Gaza war protests in the United Kingdom

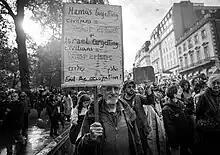
Pro-Palestinian rally in London, 21 October 2023

On 13 and 16 October 2023, lawyers at the International Centre of Justice for Palestinians issued notice to prime minister Rishi Sunak, leader of the opposition Keir Starmer, and Labour politicians Emily Thornberry and David Lammy, outlining their intention to prosecute politicians who might aid and abet war crimes. The notices were issued following statements by Starmer and Thornberry, Shadow Attorney General, that appeared to justify the war crime of collective punishment based on "Israel's right to defend itself". The letters were written by the group's co-chairs, Conservative MP Crispin Blunt and lawyer Tayab Ali, a partner at Bindman law firm.